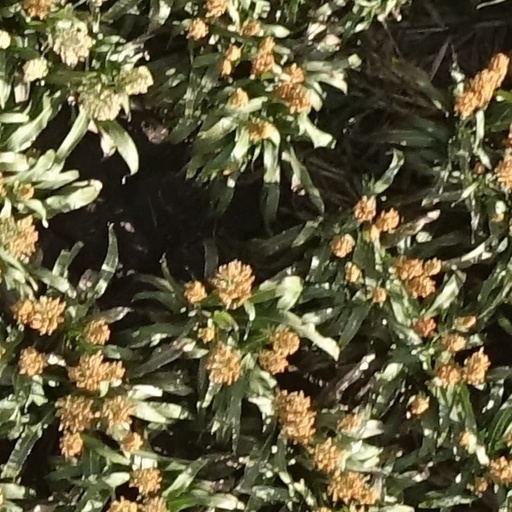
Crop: sorghum